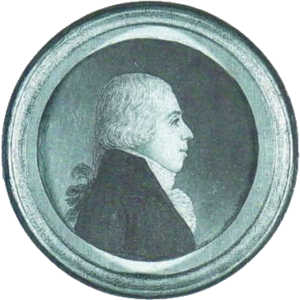
Miniature sur ivoire représentant Antonio Nariño.
Antonio Amador José Nariño y Bernardo Álvarez del Casal, né le 9 avril 1765 à Santafé de Bogota et mort le 13 décembre 1823 à Villa de Leyva, est un homme d'État, militaire et journaliste néo-grenadin. Issu d'une riche famille créole de Bogota, il est l'un des précurseurs de l'émancipation des colonies américaines de l'empire espagnol et devient l'un des héros de l'indépendance de la Colombie.